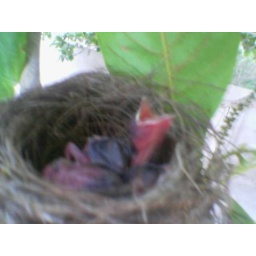
thise small barid in the tree in my house but know it was fly lol thise photos very old sory lol